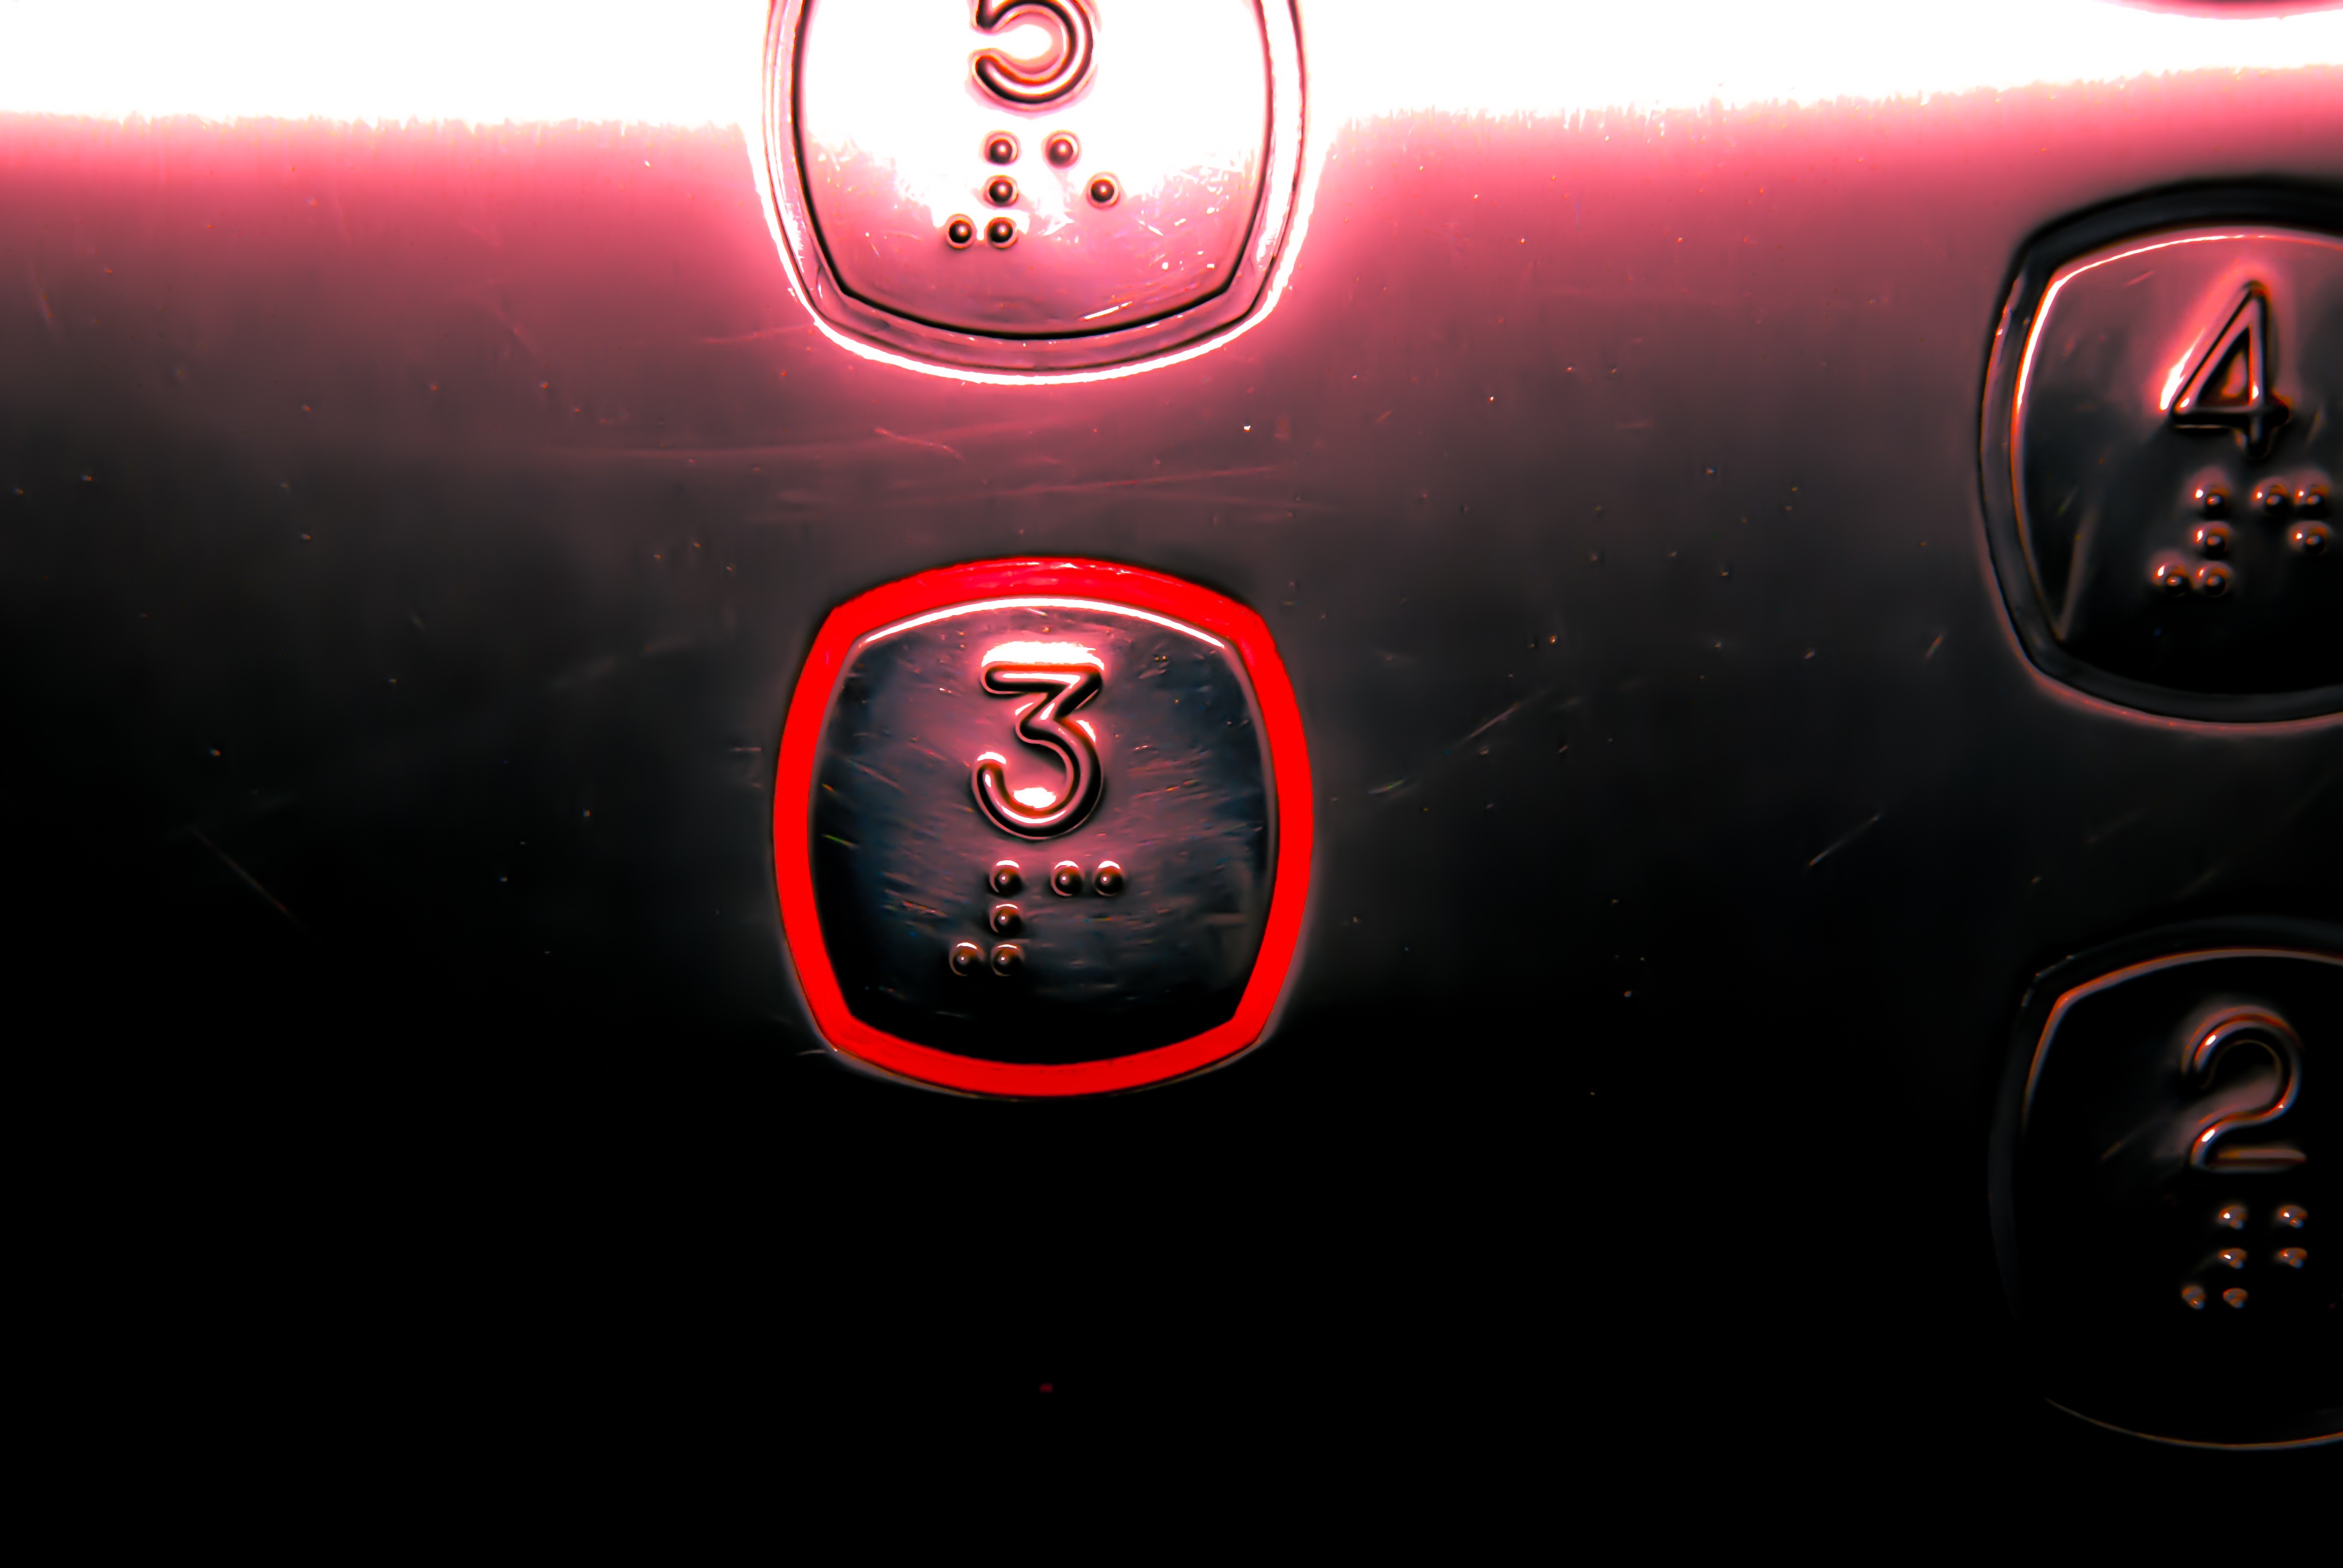
light, car, number, red, vehicle, metal, darkness, button, font, supercar, elevator, 3, screenshot, pay, automobile make, automotive exterior, computer wallpaper, automotive design